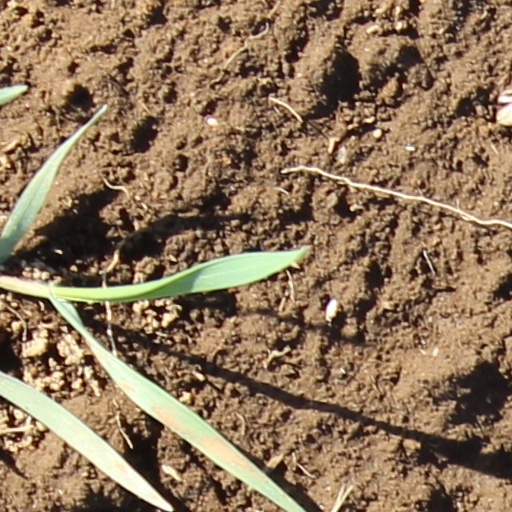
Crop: wheat